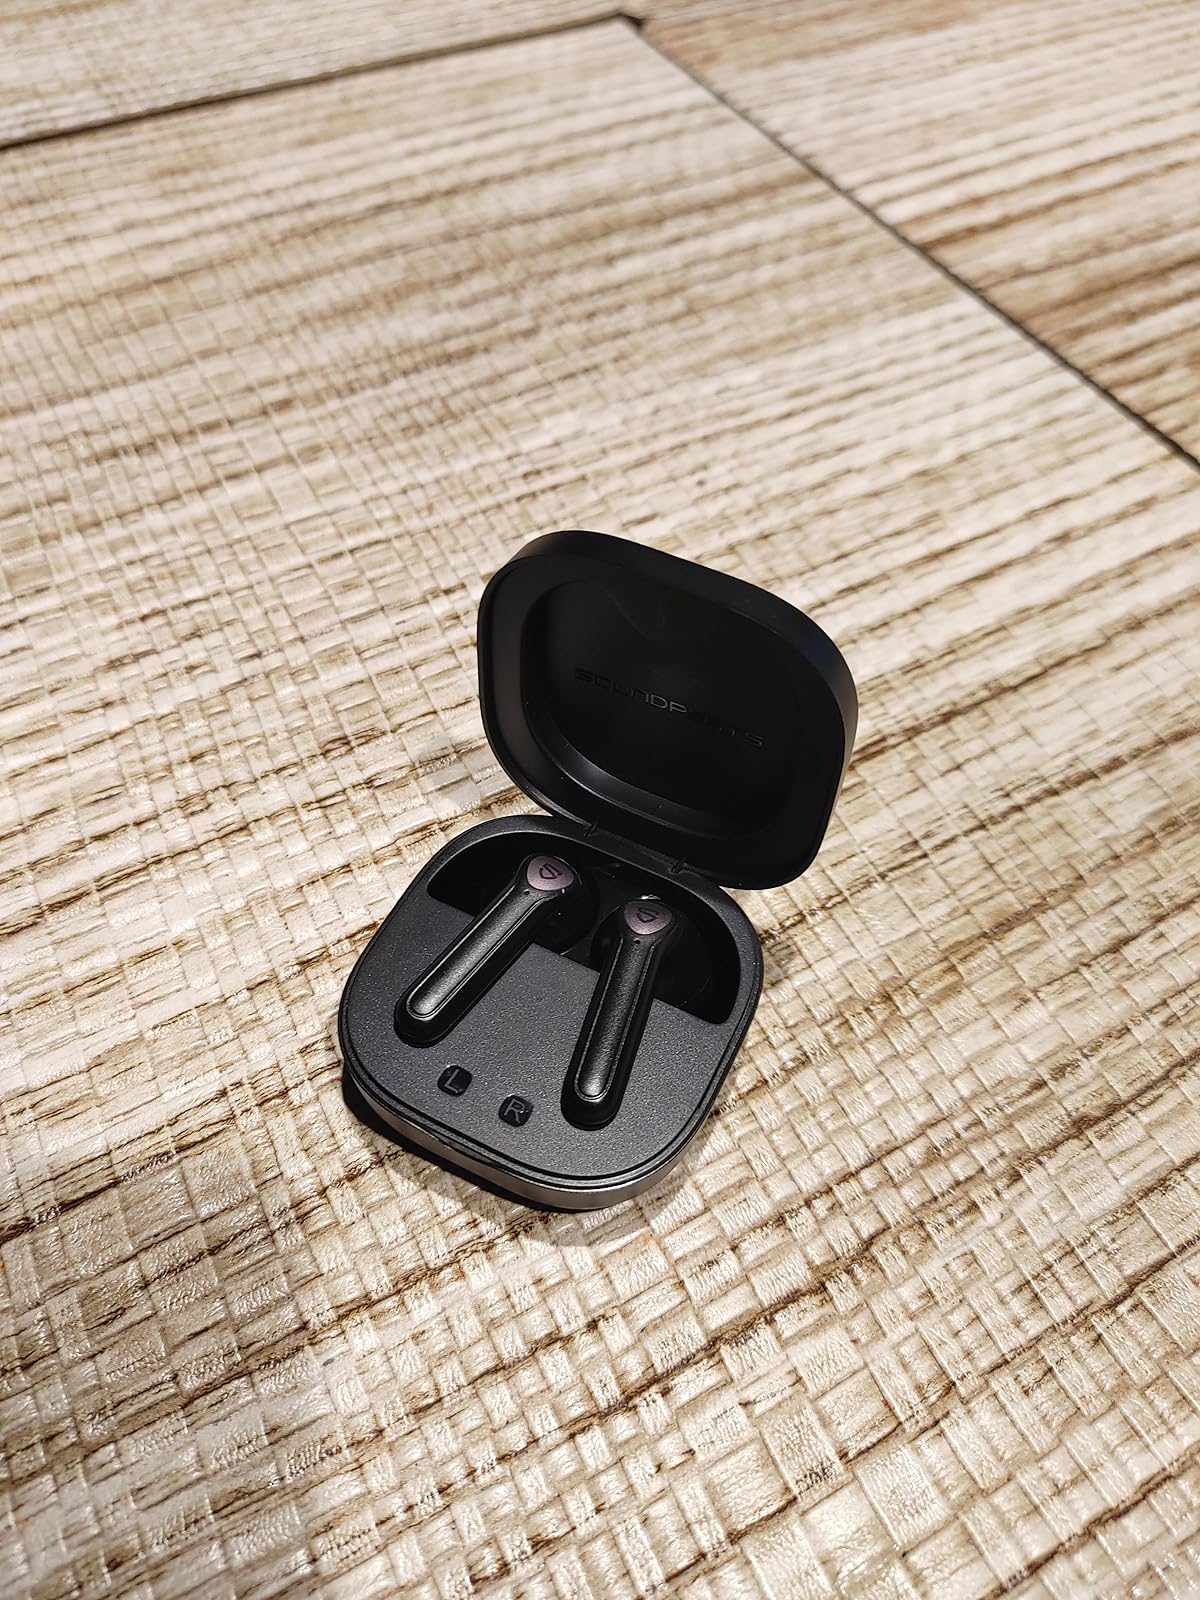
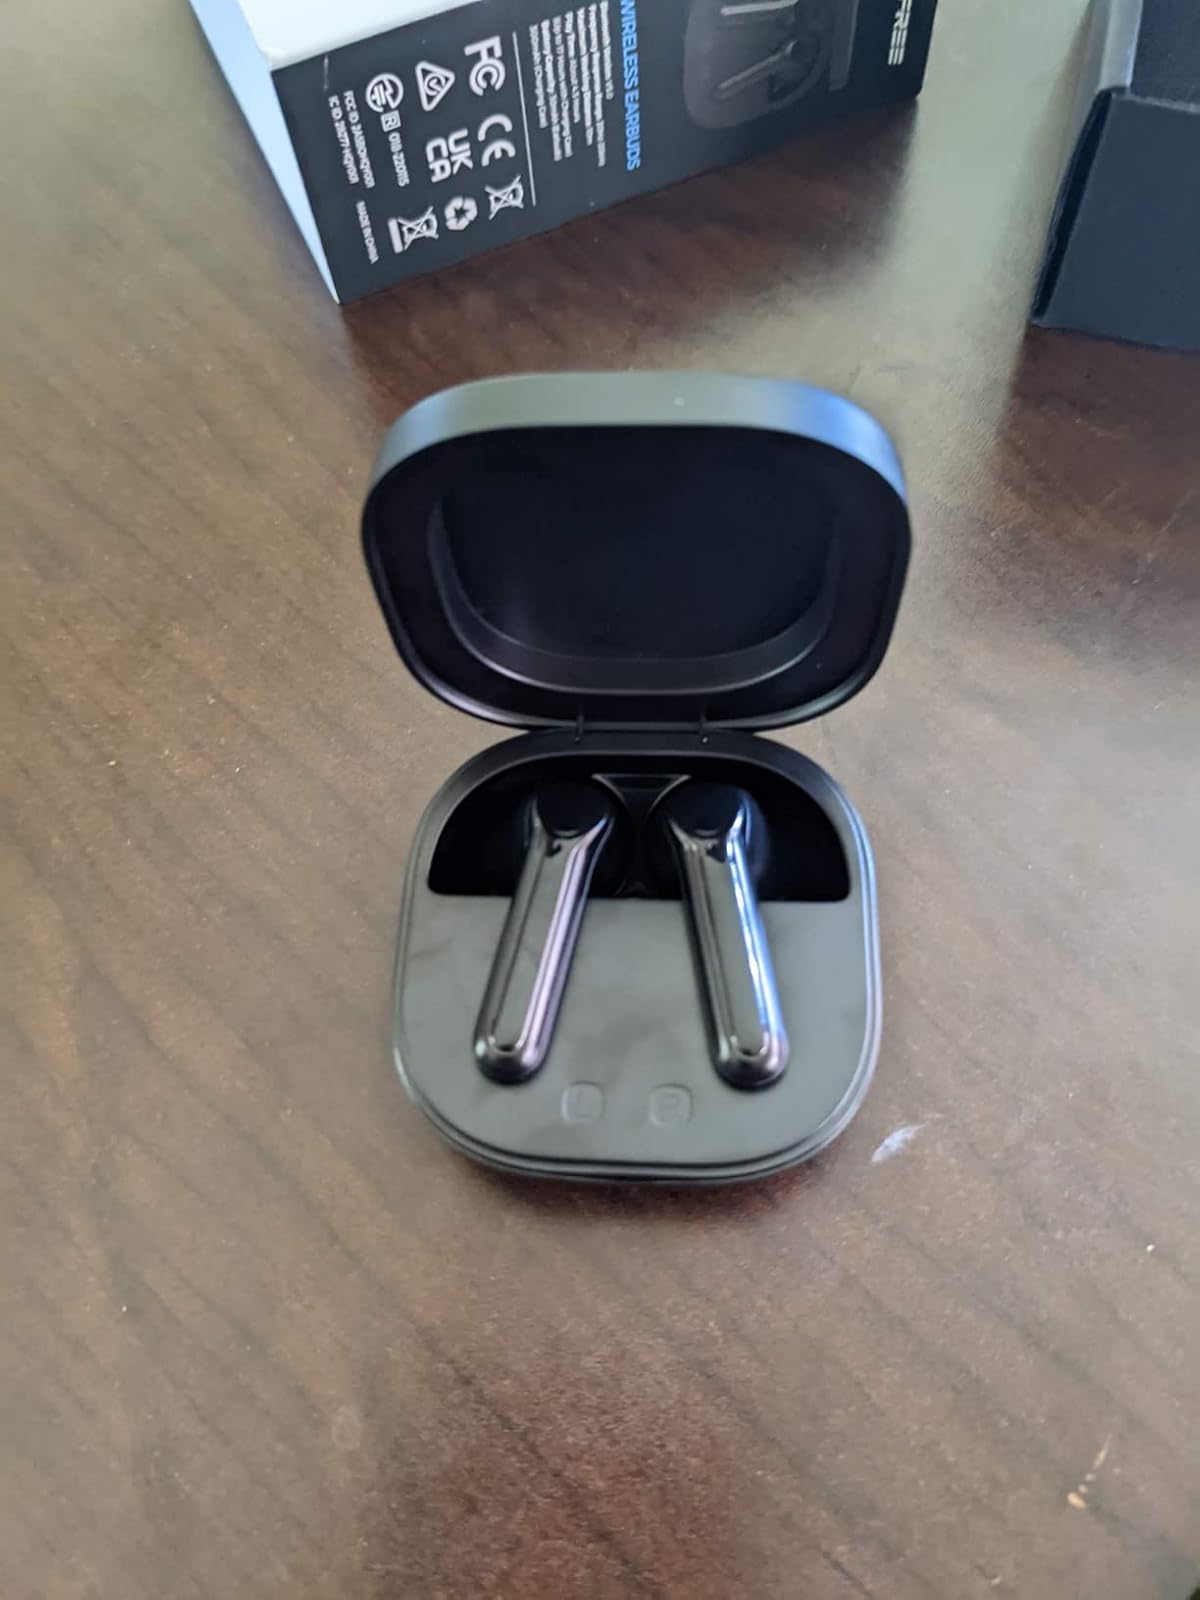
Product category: earbuds
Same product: no